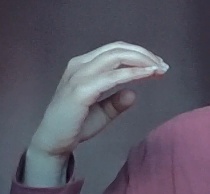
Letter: jeem